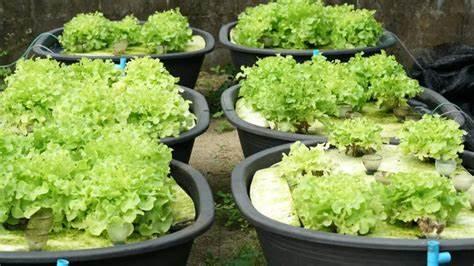
Miche yenye mwanakano wa rangi ya kijani iliyomea na kustawi vizuri baada ya kupandwa kwenye vyombo maalum vyenye maji yenye virutubisho na madini stahiki ikiwa ni matumizi ya njia hiyo mbadala bila kuhitaji uwepo wa udongo.